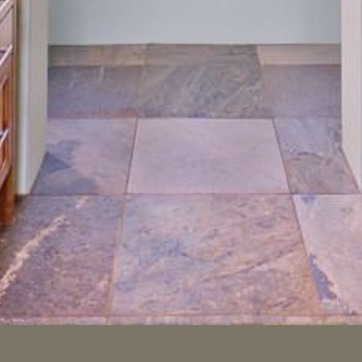
Material: tile